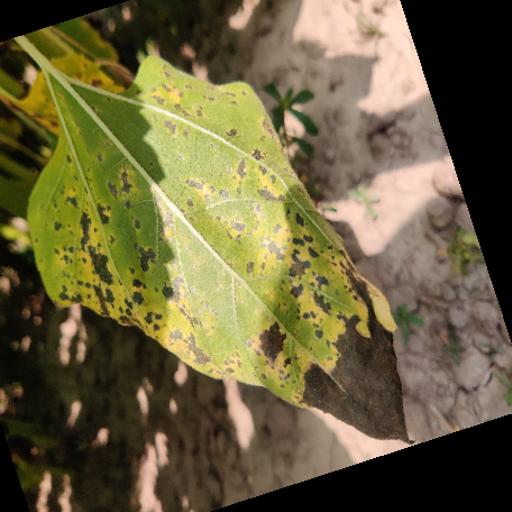
Label: Leaf_scars